J. Augustus Smith

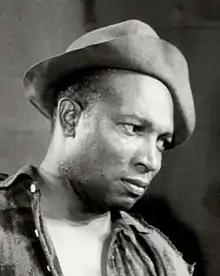
Gus Smith as Forty-Four in the Federal Theatre Project production of his play "Turpentine" (1936)

J. Augustus Smith, also known as Gus Smith (born January 14, 1891; died December 1964), was an American actor, playwright, and screenwriter. In 1936 he was one of three theatre artists who succeeded John Houseman in leading the Negro Theatre Unit of the Federal Theatre Project in New York City.